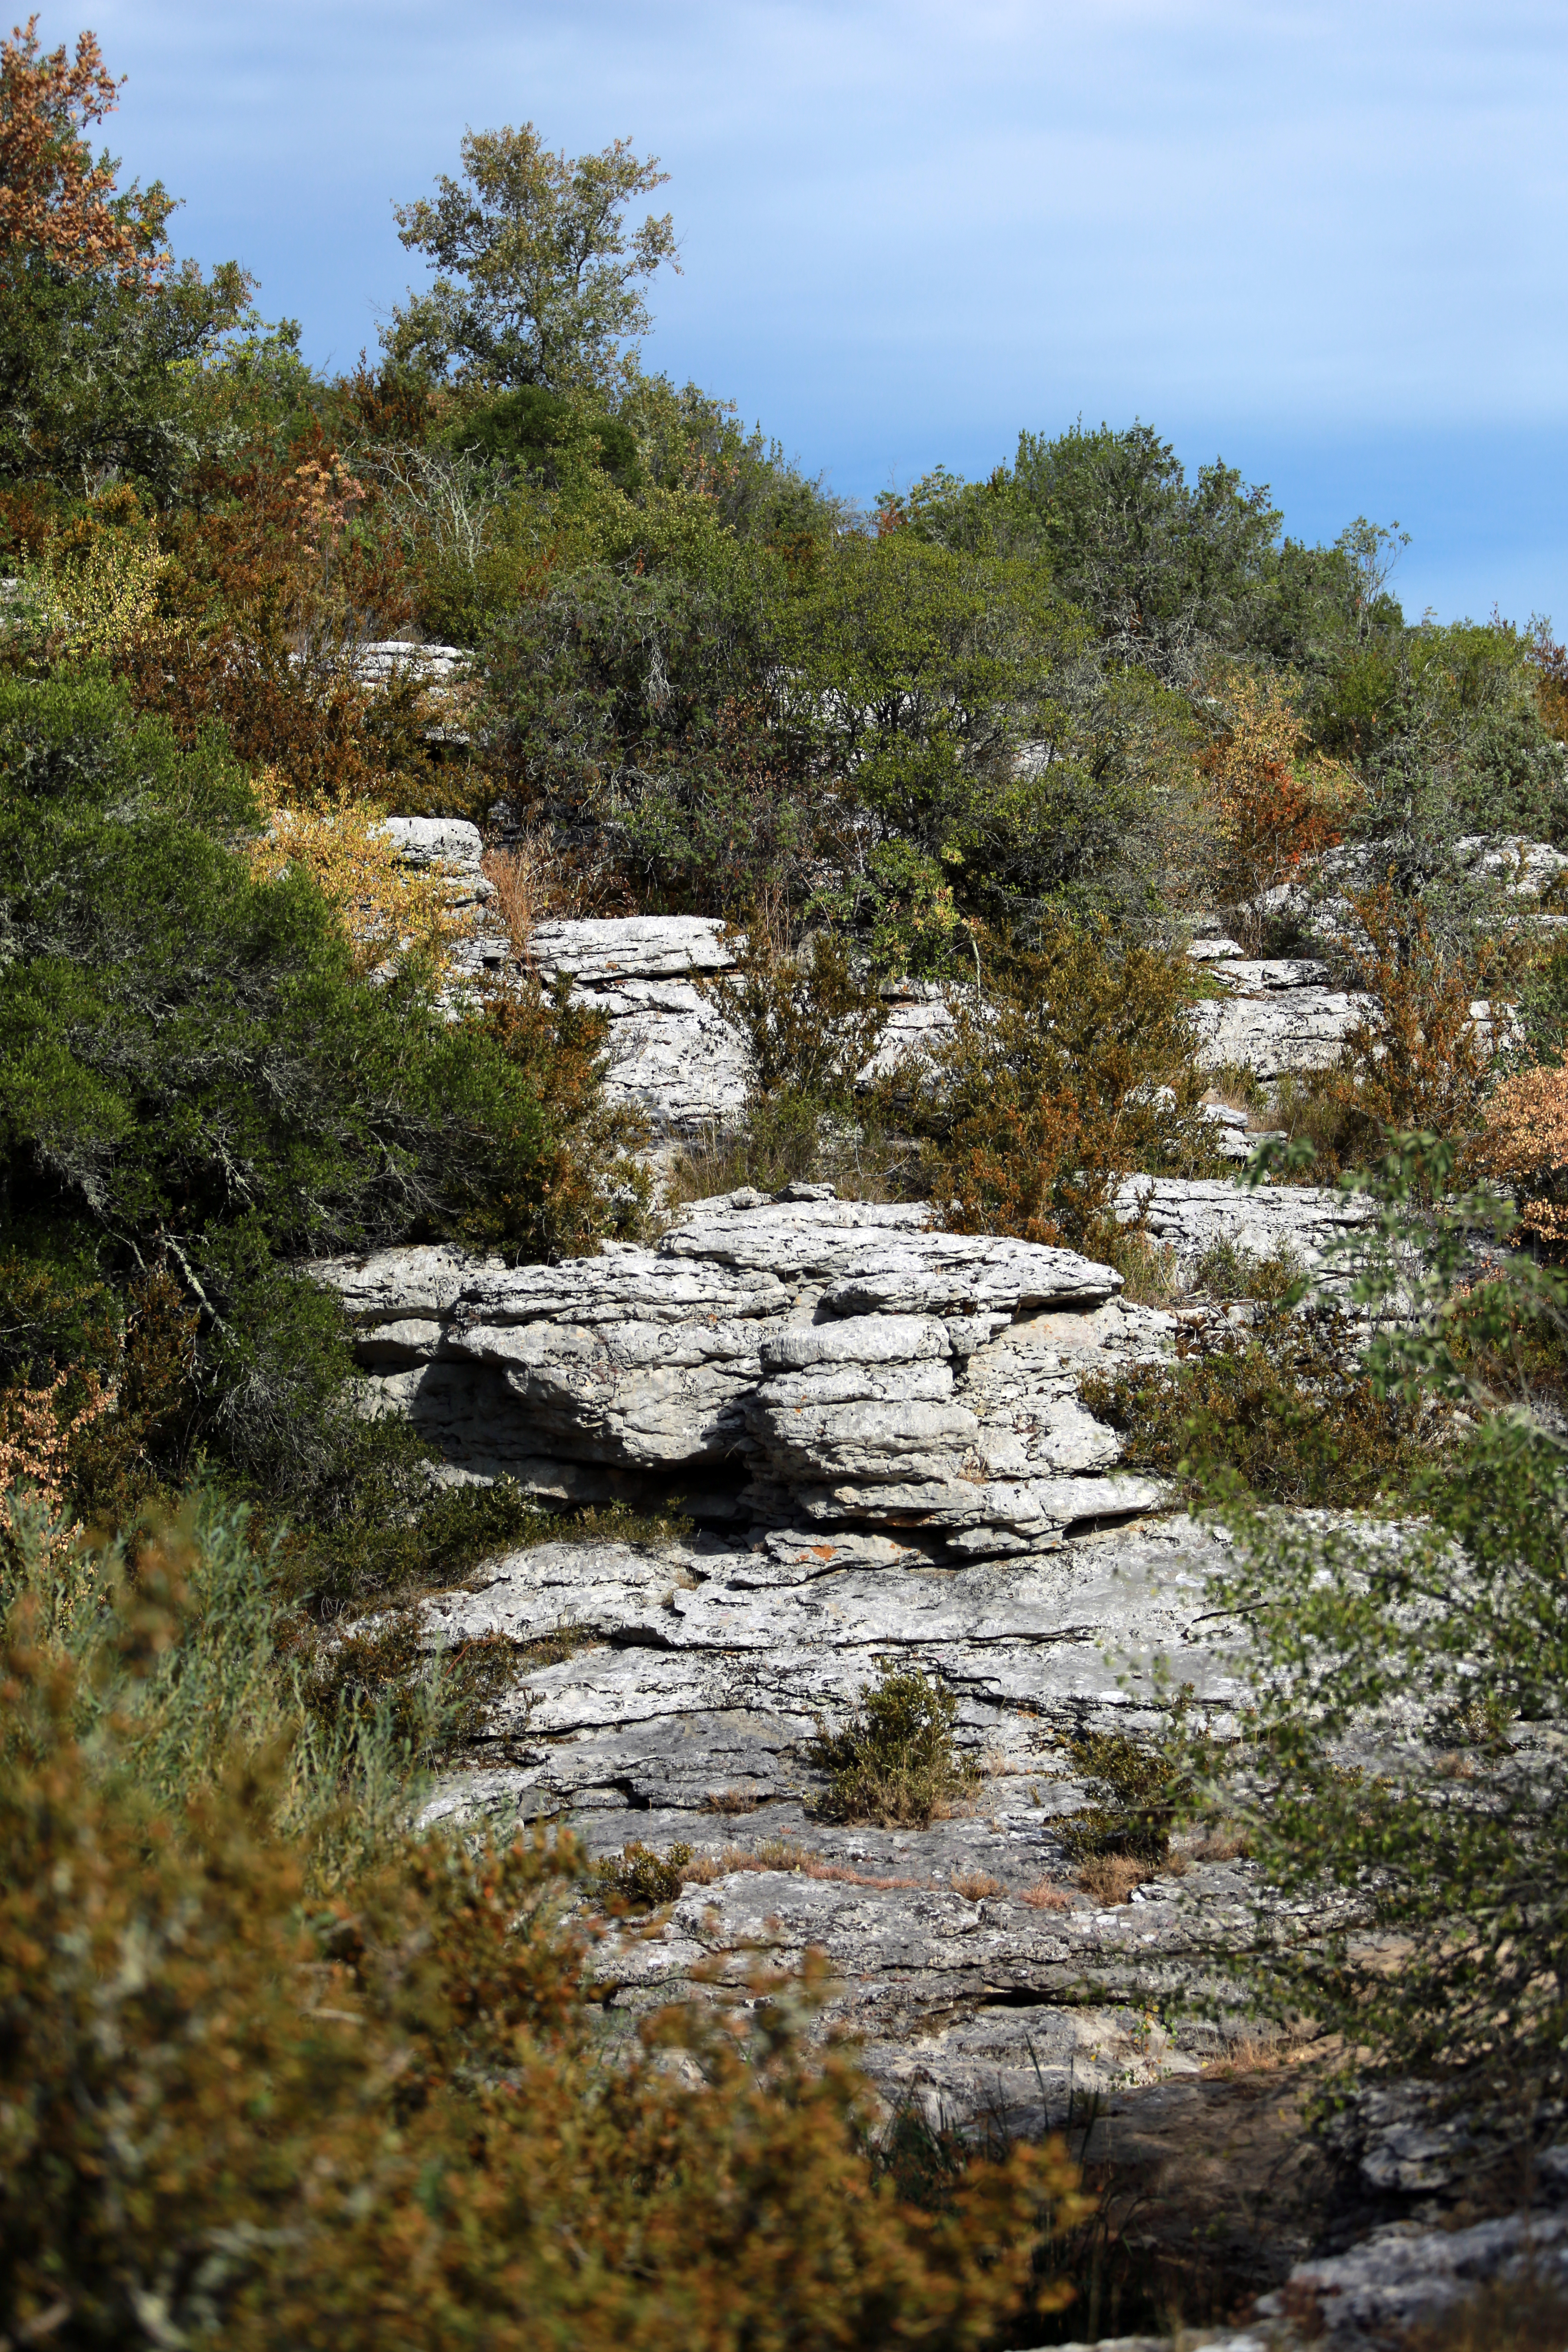
landscape, tree, water, nature, forest, rock, wilderness, mountain, plant, trail, leaf, flower, river, france, europe, stream, autumn, canon, season, paysage, midi, geology, t, soleil, landschaft, lanscape, woodland, southfrance, sdfrankreich, zuidfrankrijk, rhnealpes, ardche, roches, felsen, minral, exterieur, courdeau, calcaires, habitat, site, rochesplates, caractristiques, rivireassche, ecosystem, natural environment, woody plant